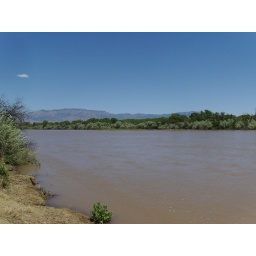
A look down the river from the west bank. The Sandia mountains are in the background.